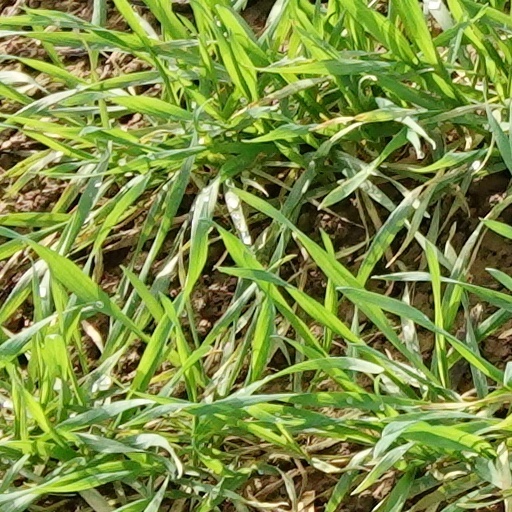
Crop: wheat